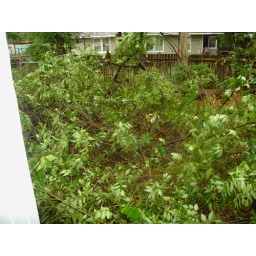
neighbor's tree - you can see trunk on ground in upper right corner.